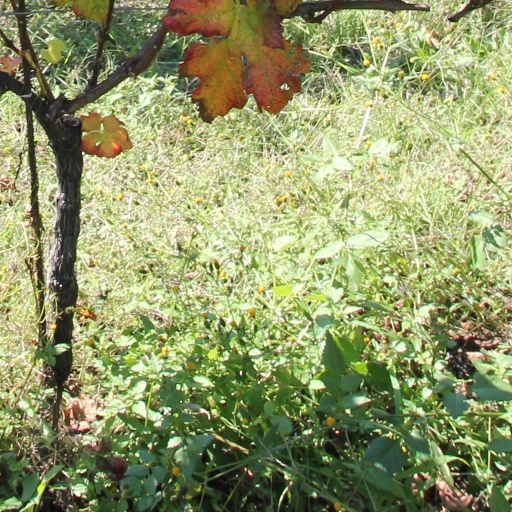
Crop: grape